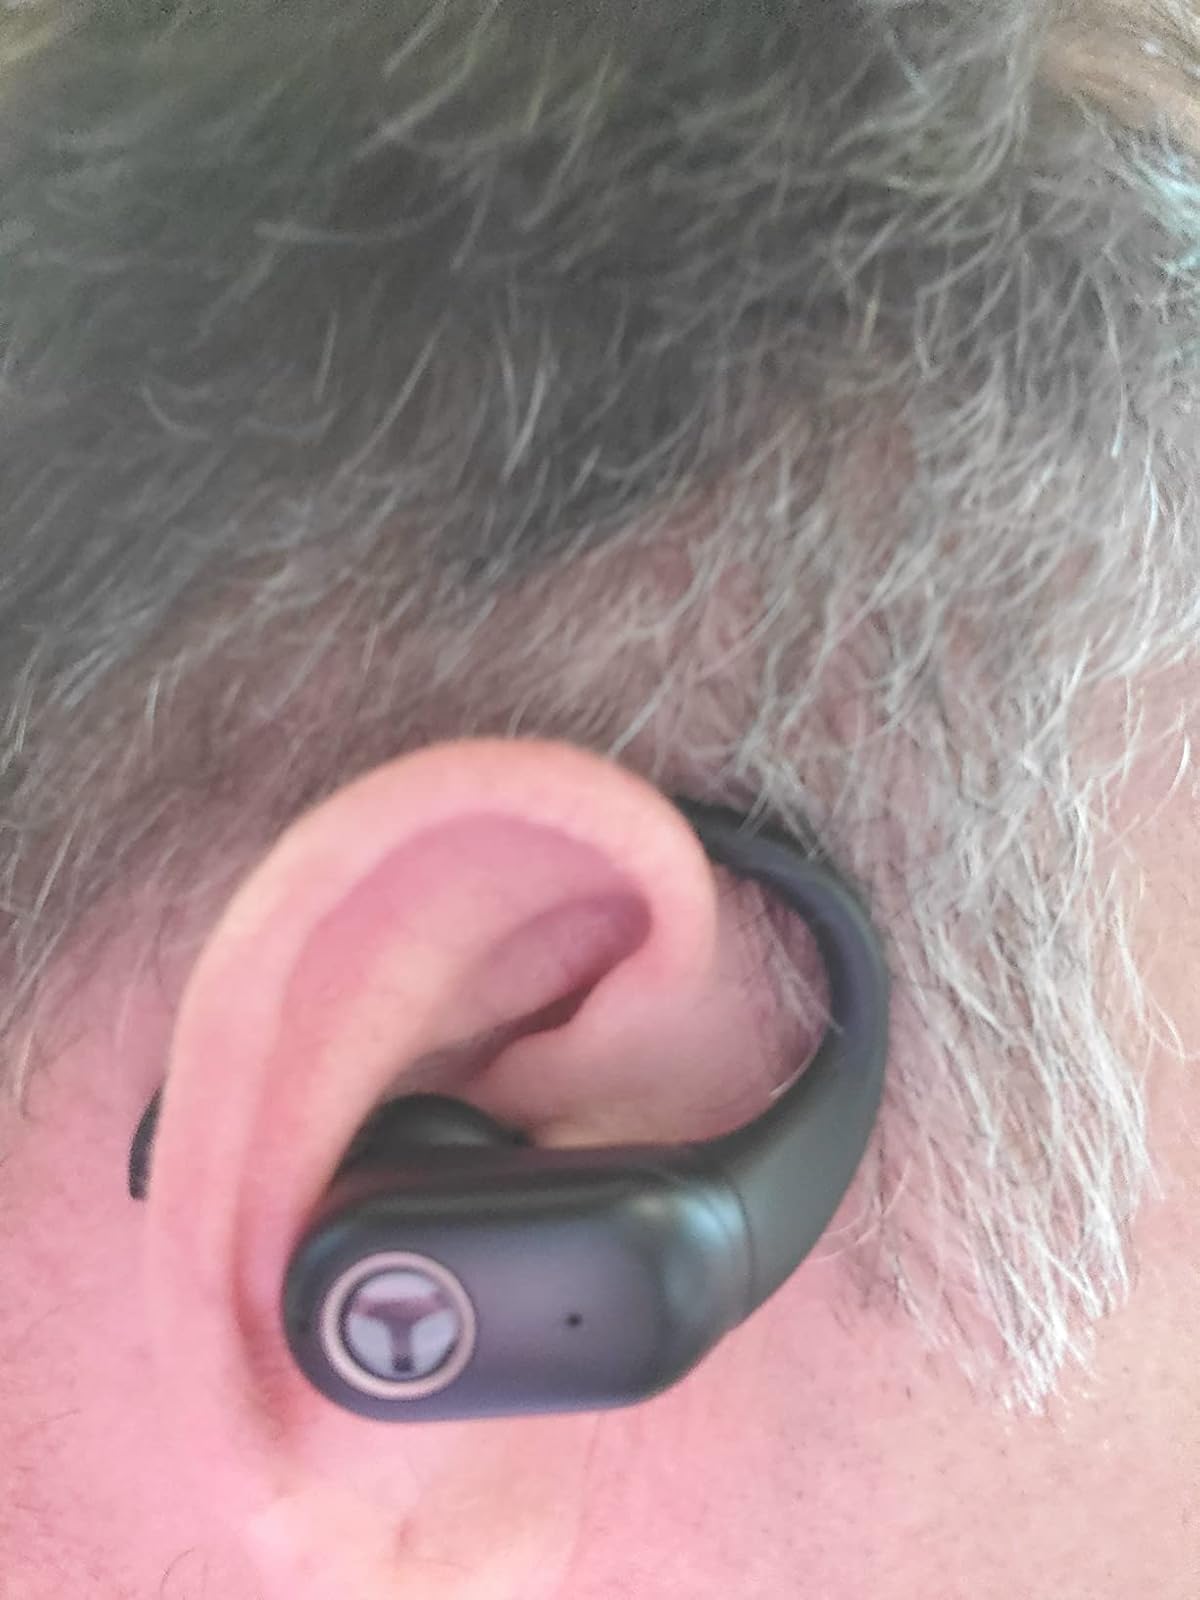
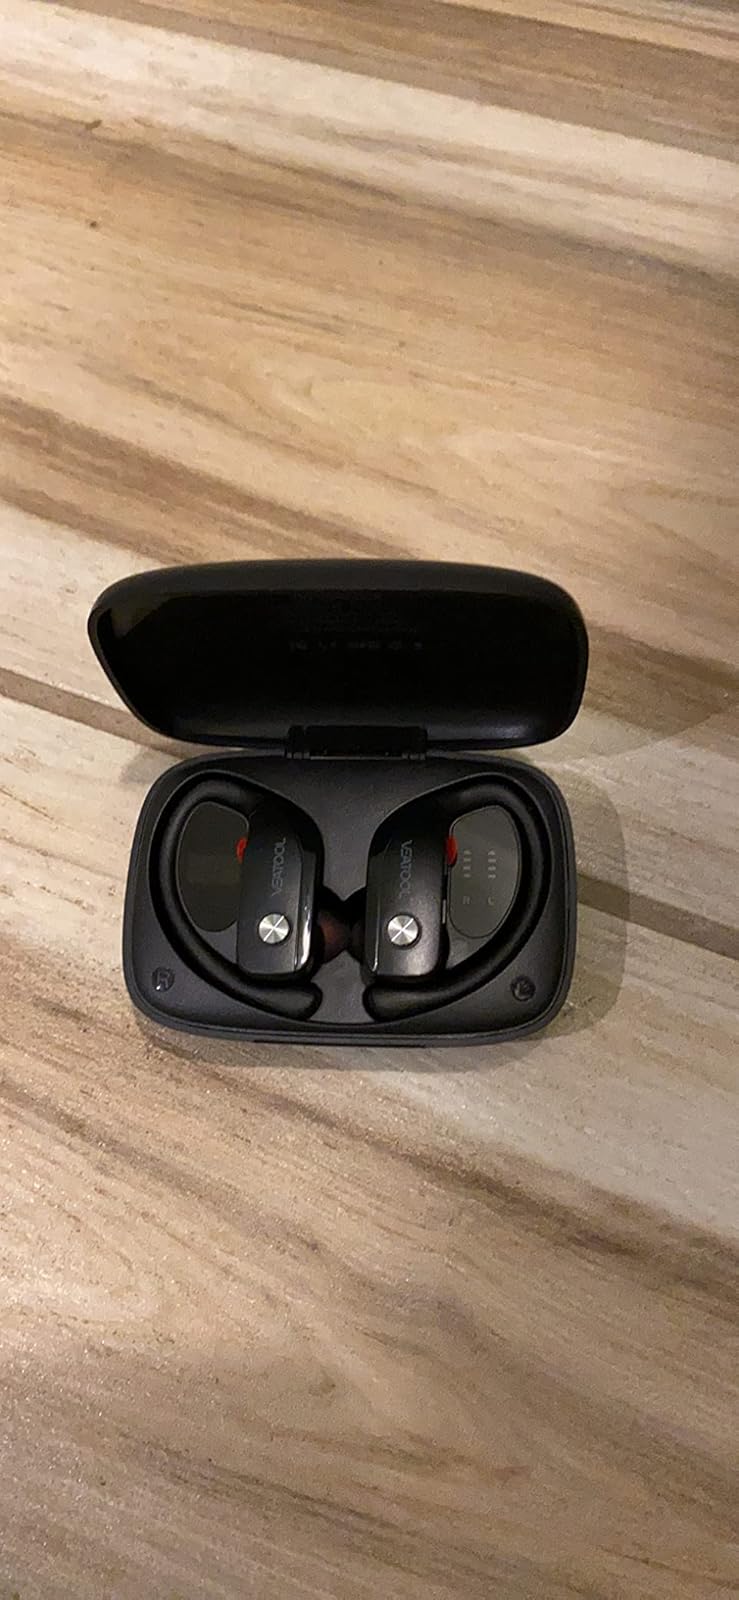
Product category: earbuds
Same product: no